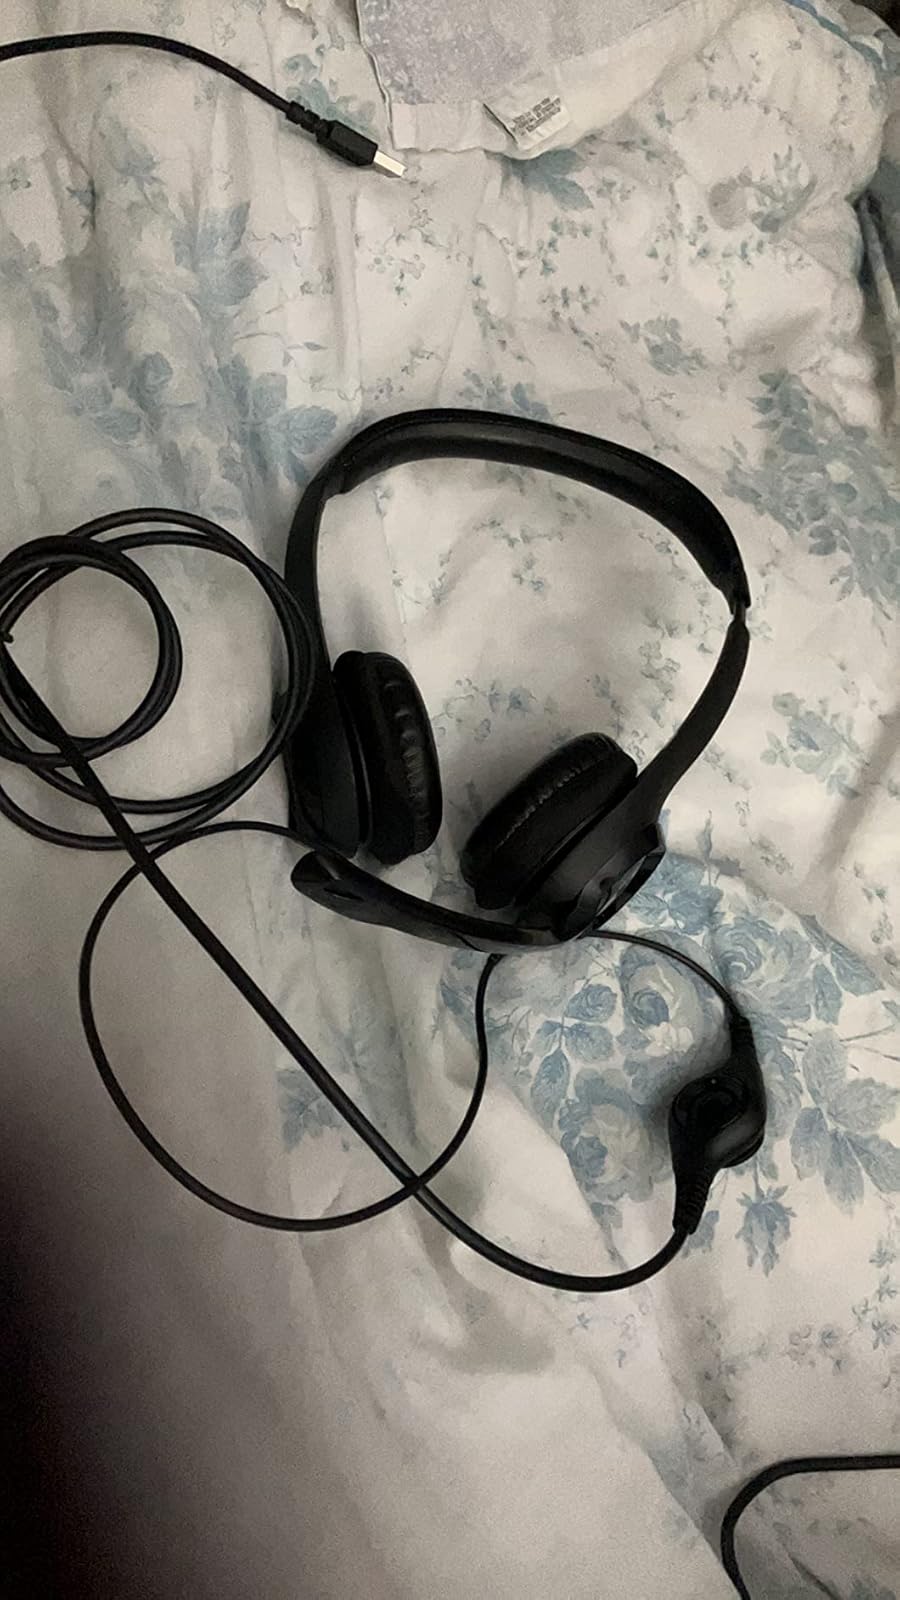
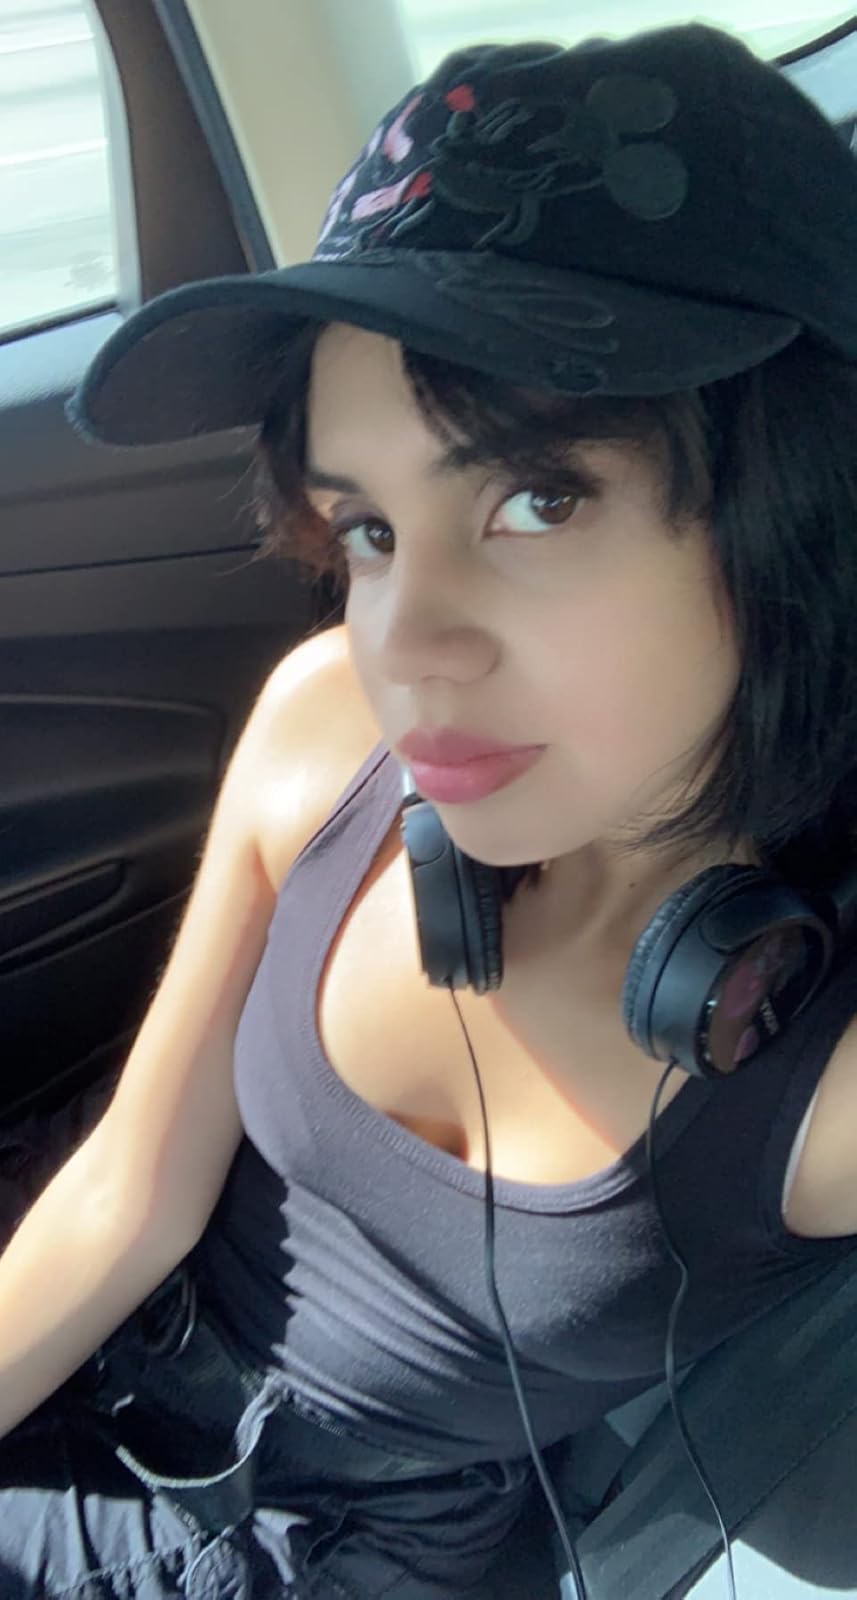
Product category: headphones
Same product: no